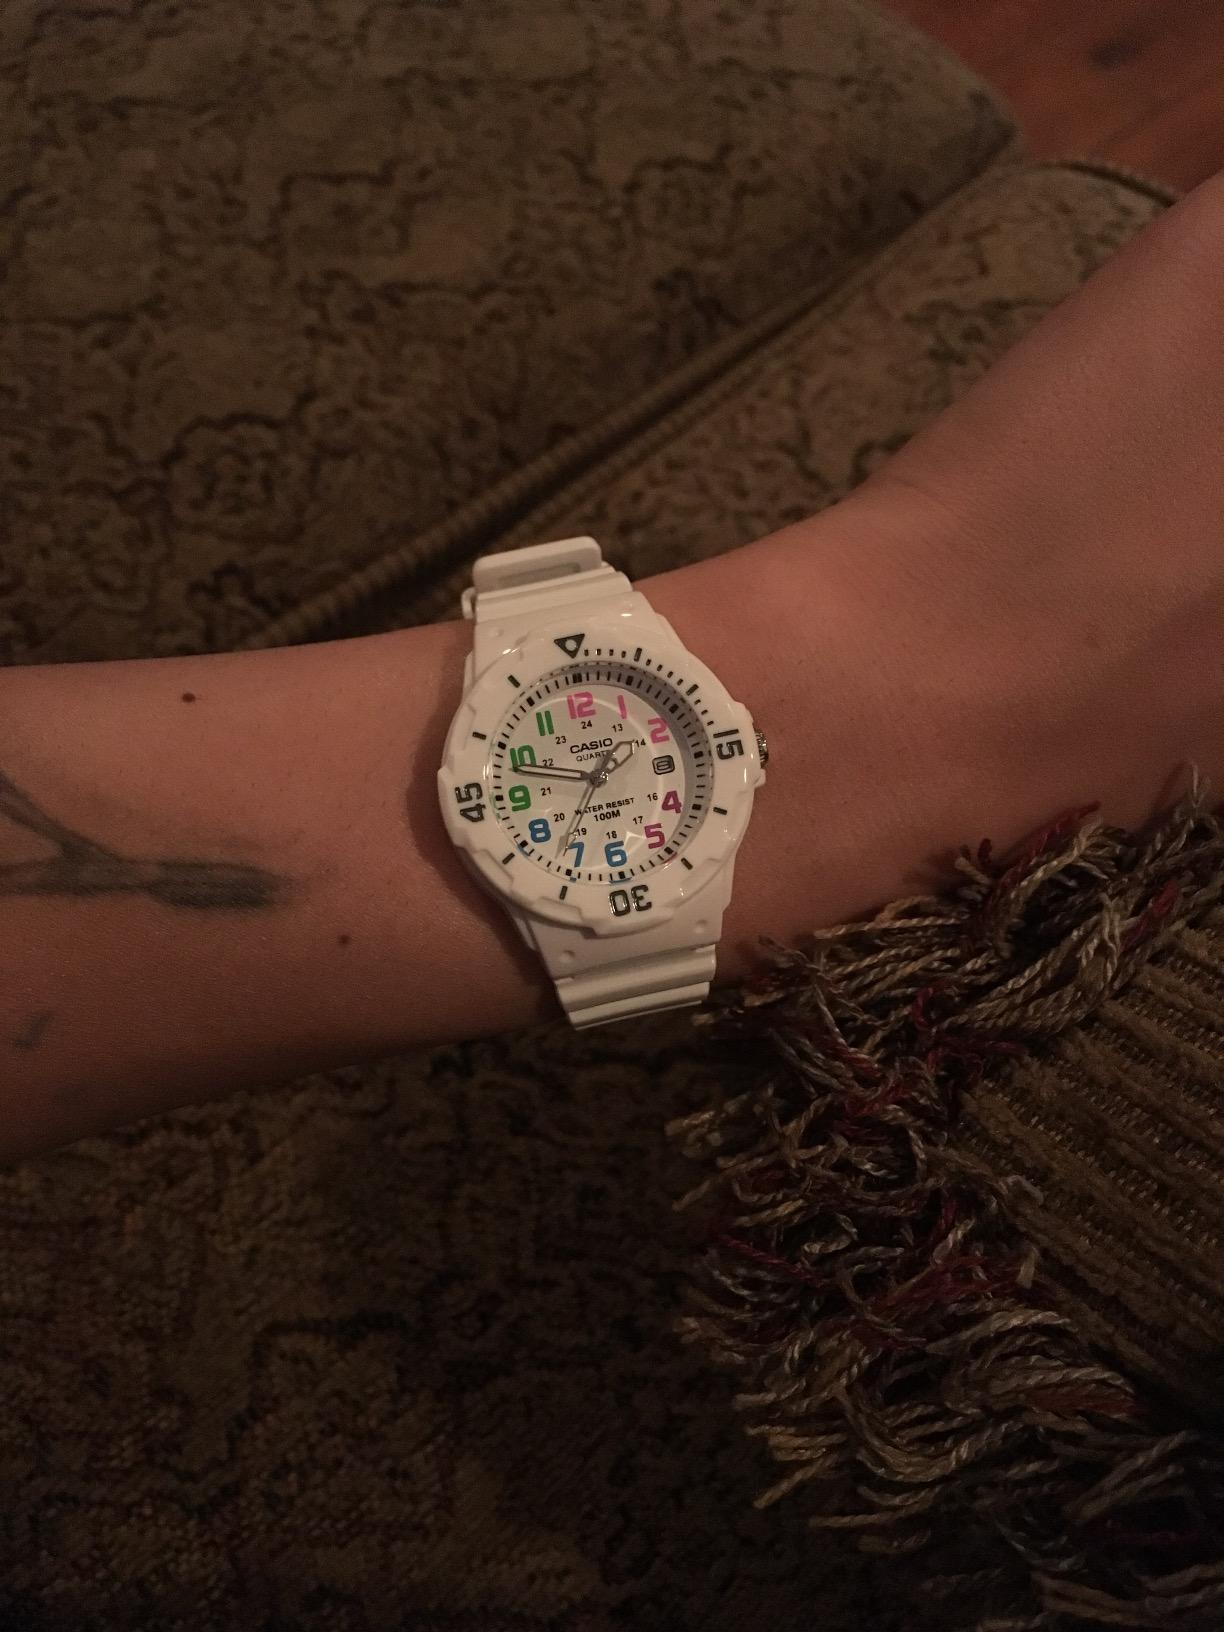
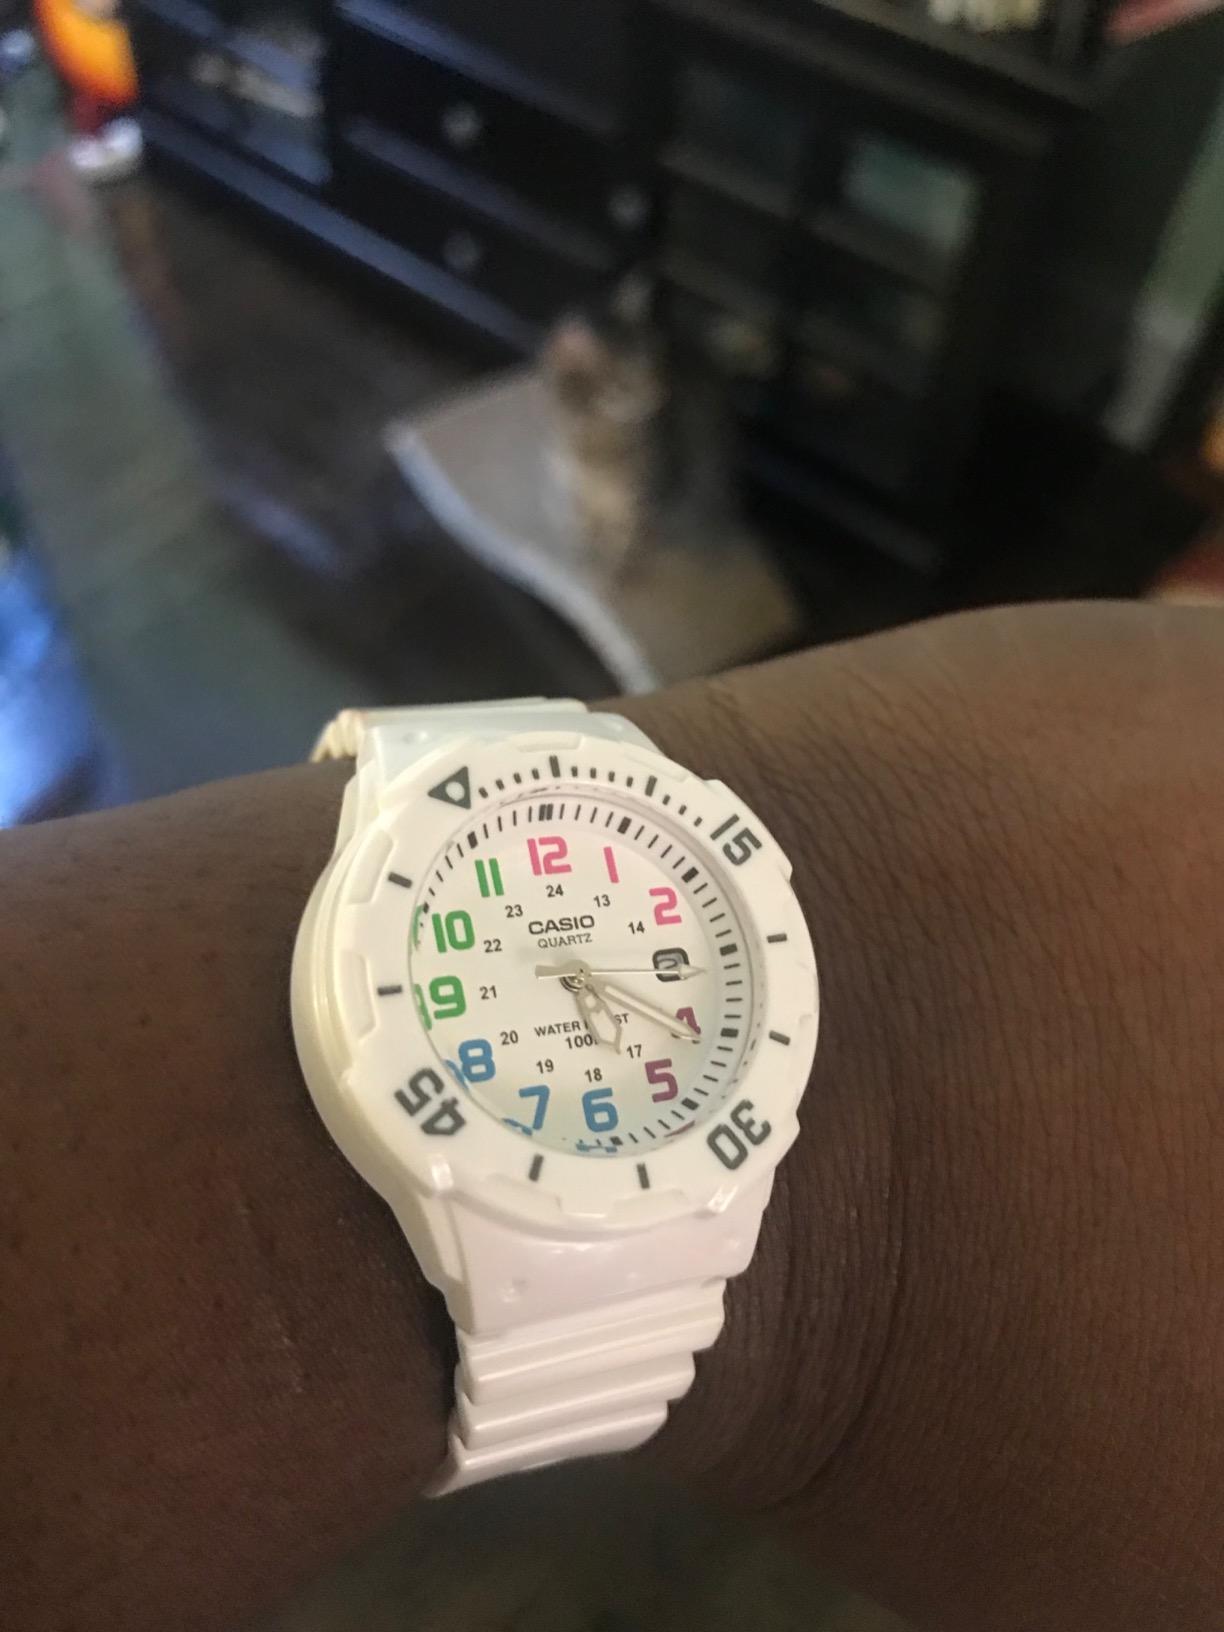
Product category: accessories_watch
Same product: yes